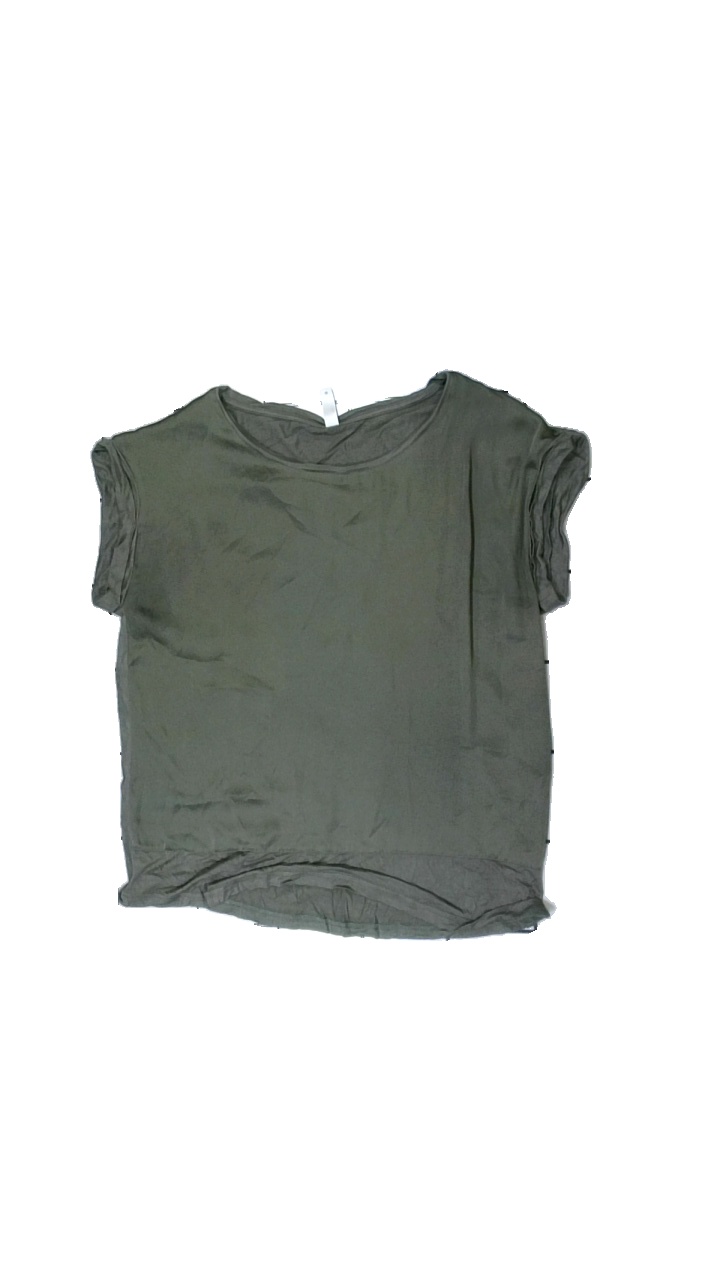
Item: T-shirt (Ladies)
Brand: Soya/soyaconcept
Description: grön t-shirt
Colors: Green
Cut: Regular
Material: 76% polyester 24% cotton
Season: All
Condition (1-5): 5
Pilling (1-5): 5
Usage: Reuse
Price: <50